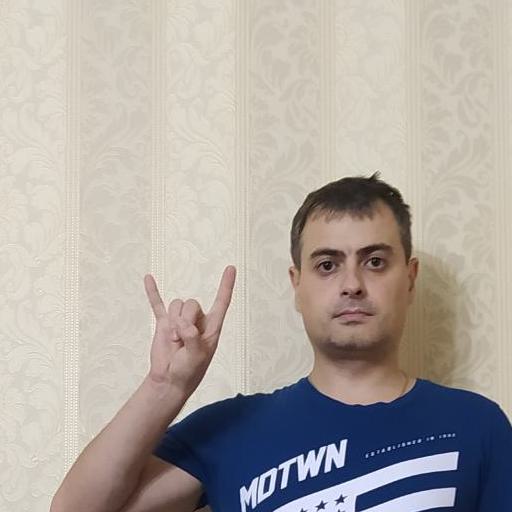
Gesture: rock